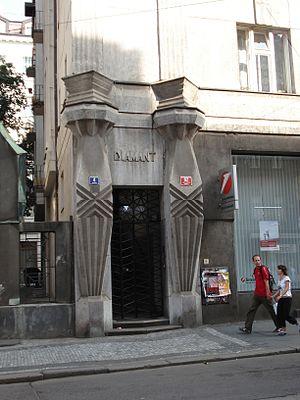
Le cercle artistique Mánes est fondé en 1887 avec l’intention d’organiser des conférences et d’être un lieu de débat sur l’art moderne, autant tchèque qu’international. Il publie le magazine artistique Volné směry à partir de 1897 et organise des expositions.
Le cubisme tchécoslovaque est un mouvement d'avant-garde artistique, très actif en Tchécoslovaquie et surtout dans sa capitale, Prague, entre 1911 et le milieu des années 1920.
Emil Králíček était un architecte tchécoslovaque.